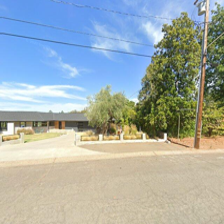
Label: streetView